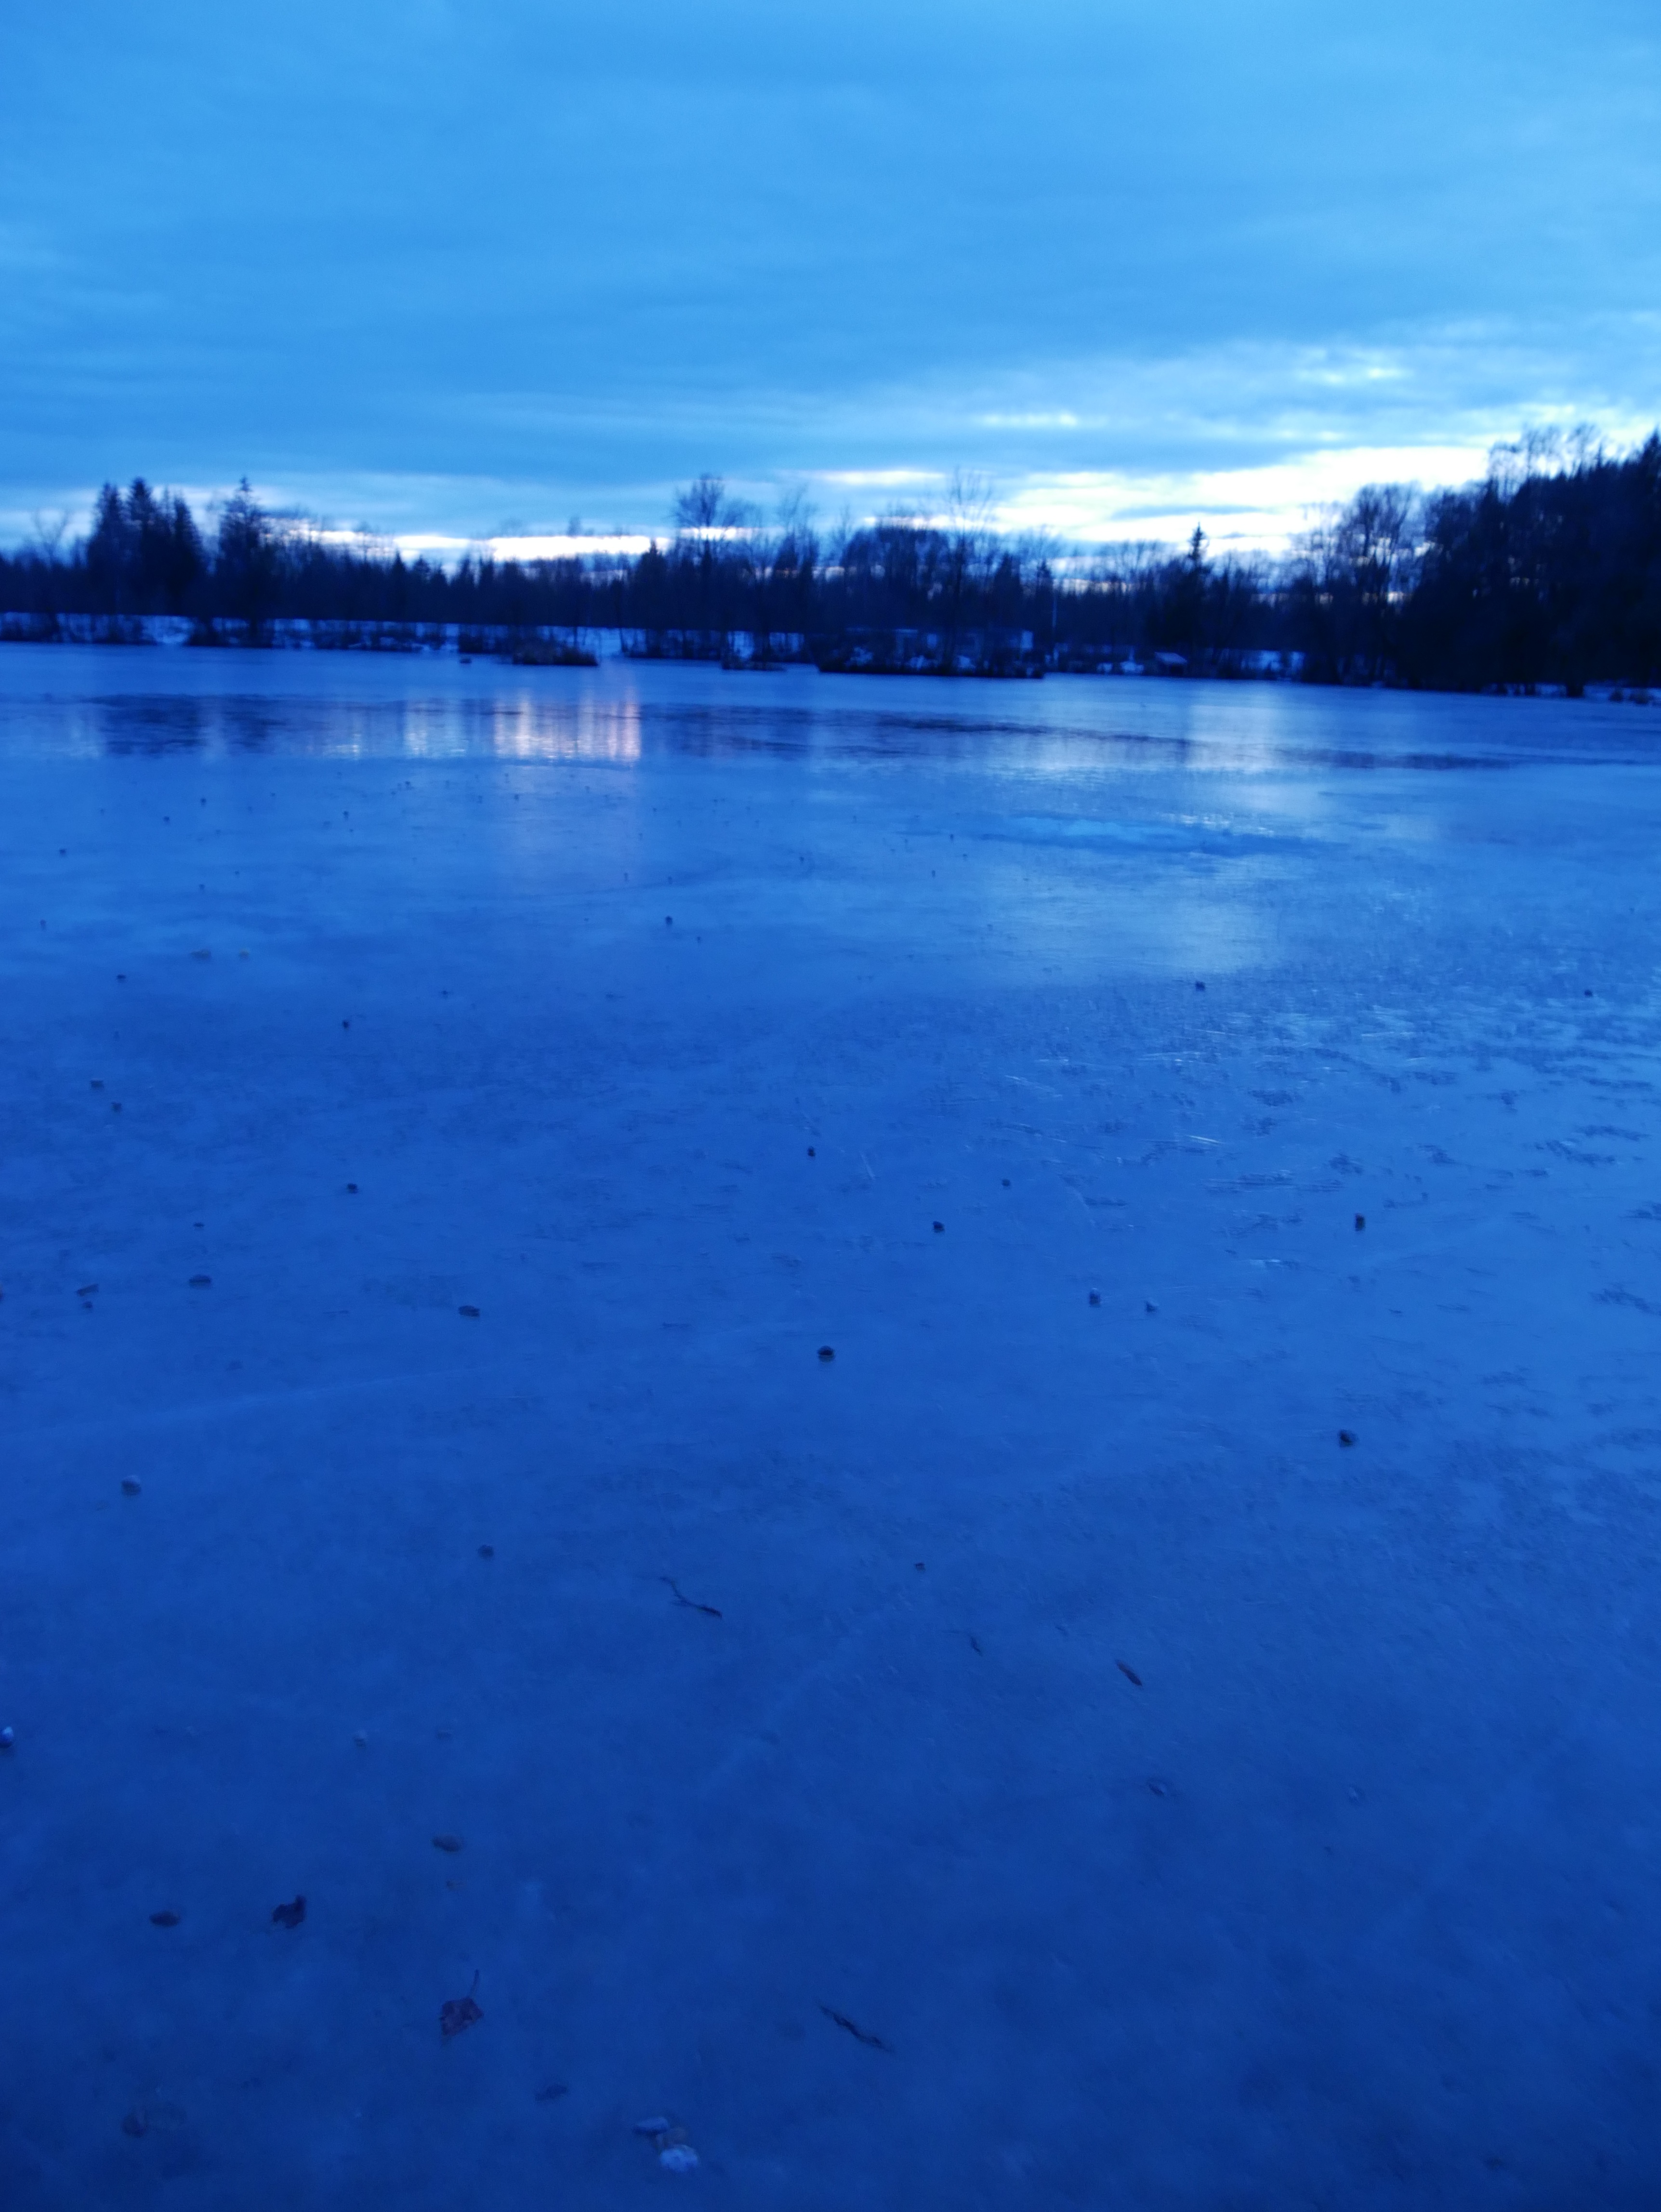
beach, sea, coast, water, ocean, horizon, cloud, sky, sunlight, morning, shore, wave, lake, dawn, dusk, evening, reflection, bay, reservoir, body of water